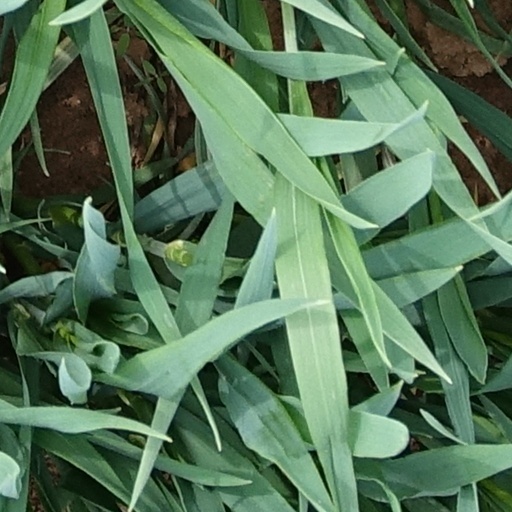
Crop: wheat